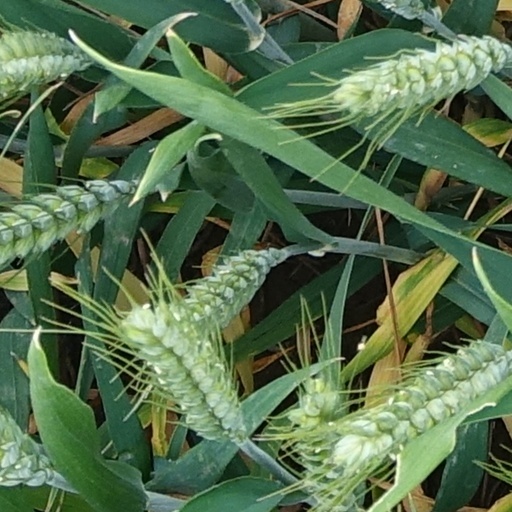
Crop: wheat